Answer in natural language. How many Fridges are visible in the scene? Choose between the following options: 1, 3, 2, 4 or 0
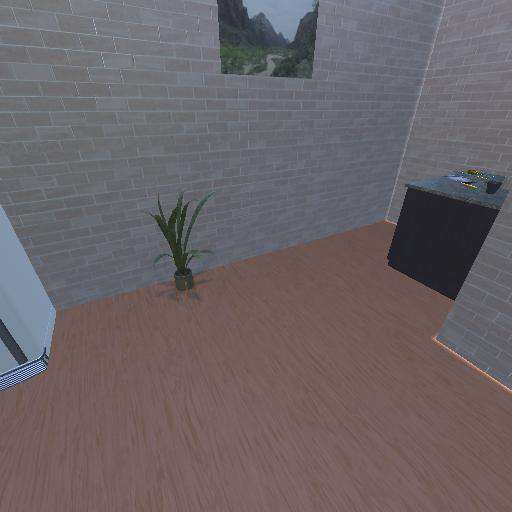
<answer>1</answer>